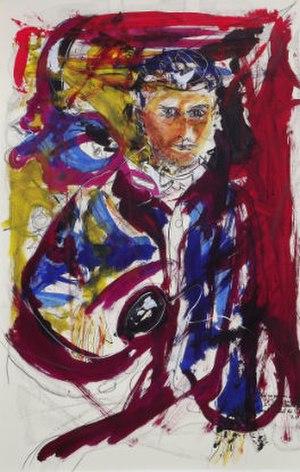
Lautréamont, Arnaud Courlet de Vregille (2012, Acrylique, 90 x 120 cm)
Isidore Lucien Ducasse, né à Montevideo, le 4 avril 1846, et mort dans le 9ᵉ arrondissement de Paris, le 24 novembre 1870, est un poète français. Il est également connu sous le pseudonyme de comte de Lautréamont, qu’il emprunta très probablement au Latréaumont d’Eugène Sue et qu'il n'utilisa pourtant qu'une seule fois.